6th (Royal Welch) Parachute Battalion

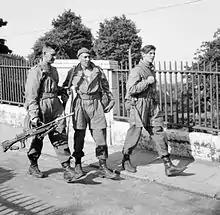
British paratroopers, in Norwich, during exercises, 23 June 1941.

Impressed by the success of German airborne operations during the Battle of France, the then British Prime Minister, Winston Churchill, directed the War Office to investigate the possibility of creating a corps of 5,000 parachute troops. The standards set for British airborne troops were extremely high, and from the first group of 3,500 volunteers only 500 men were accepted to go forward to parachute training.